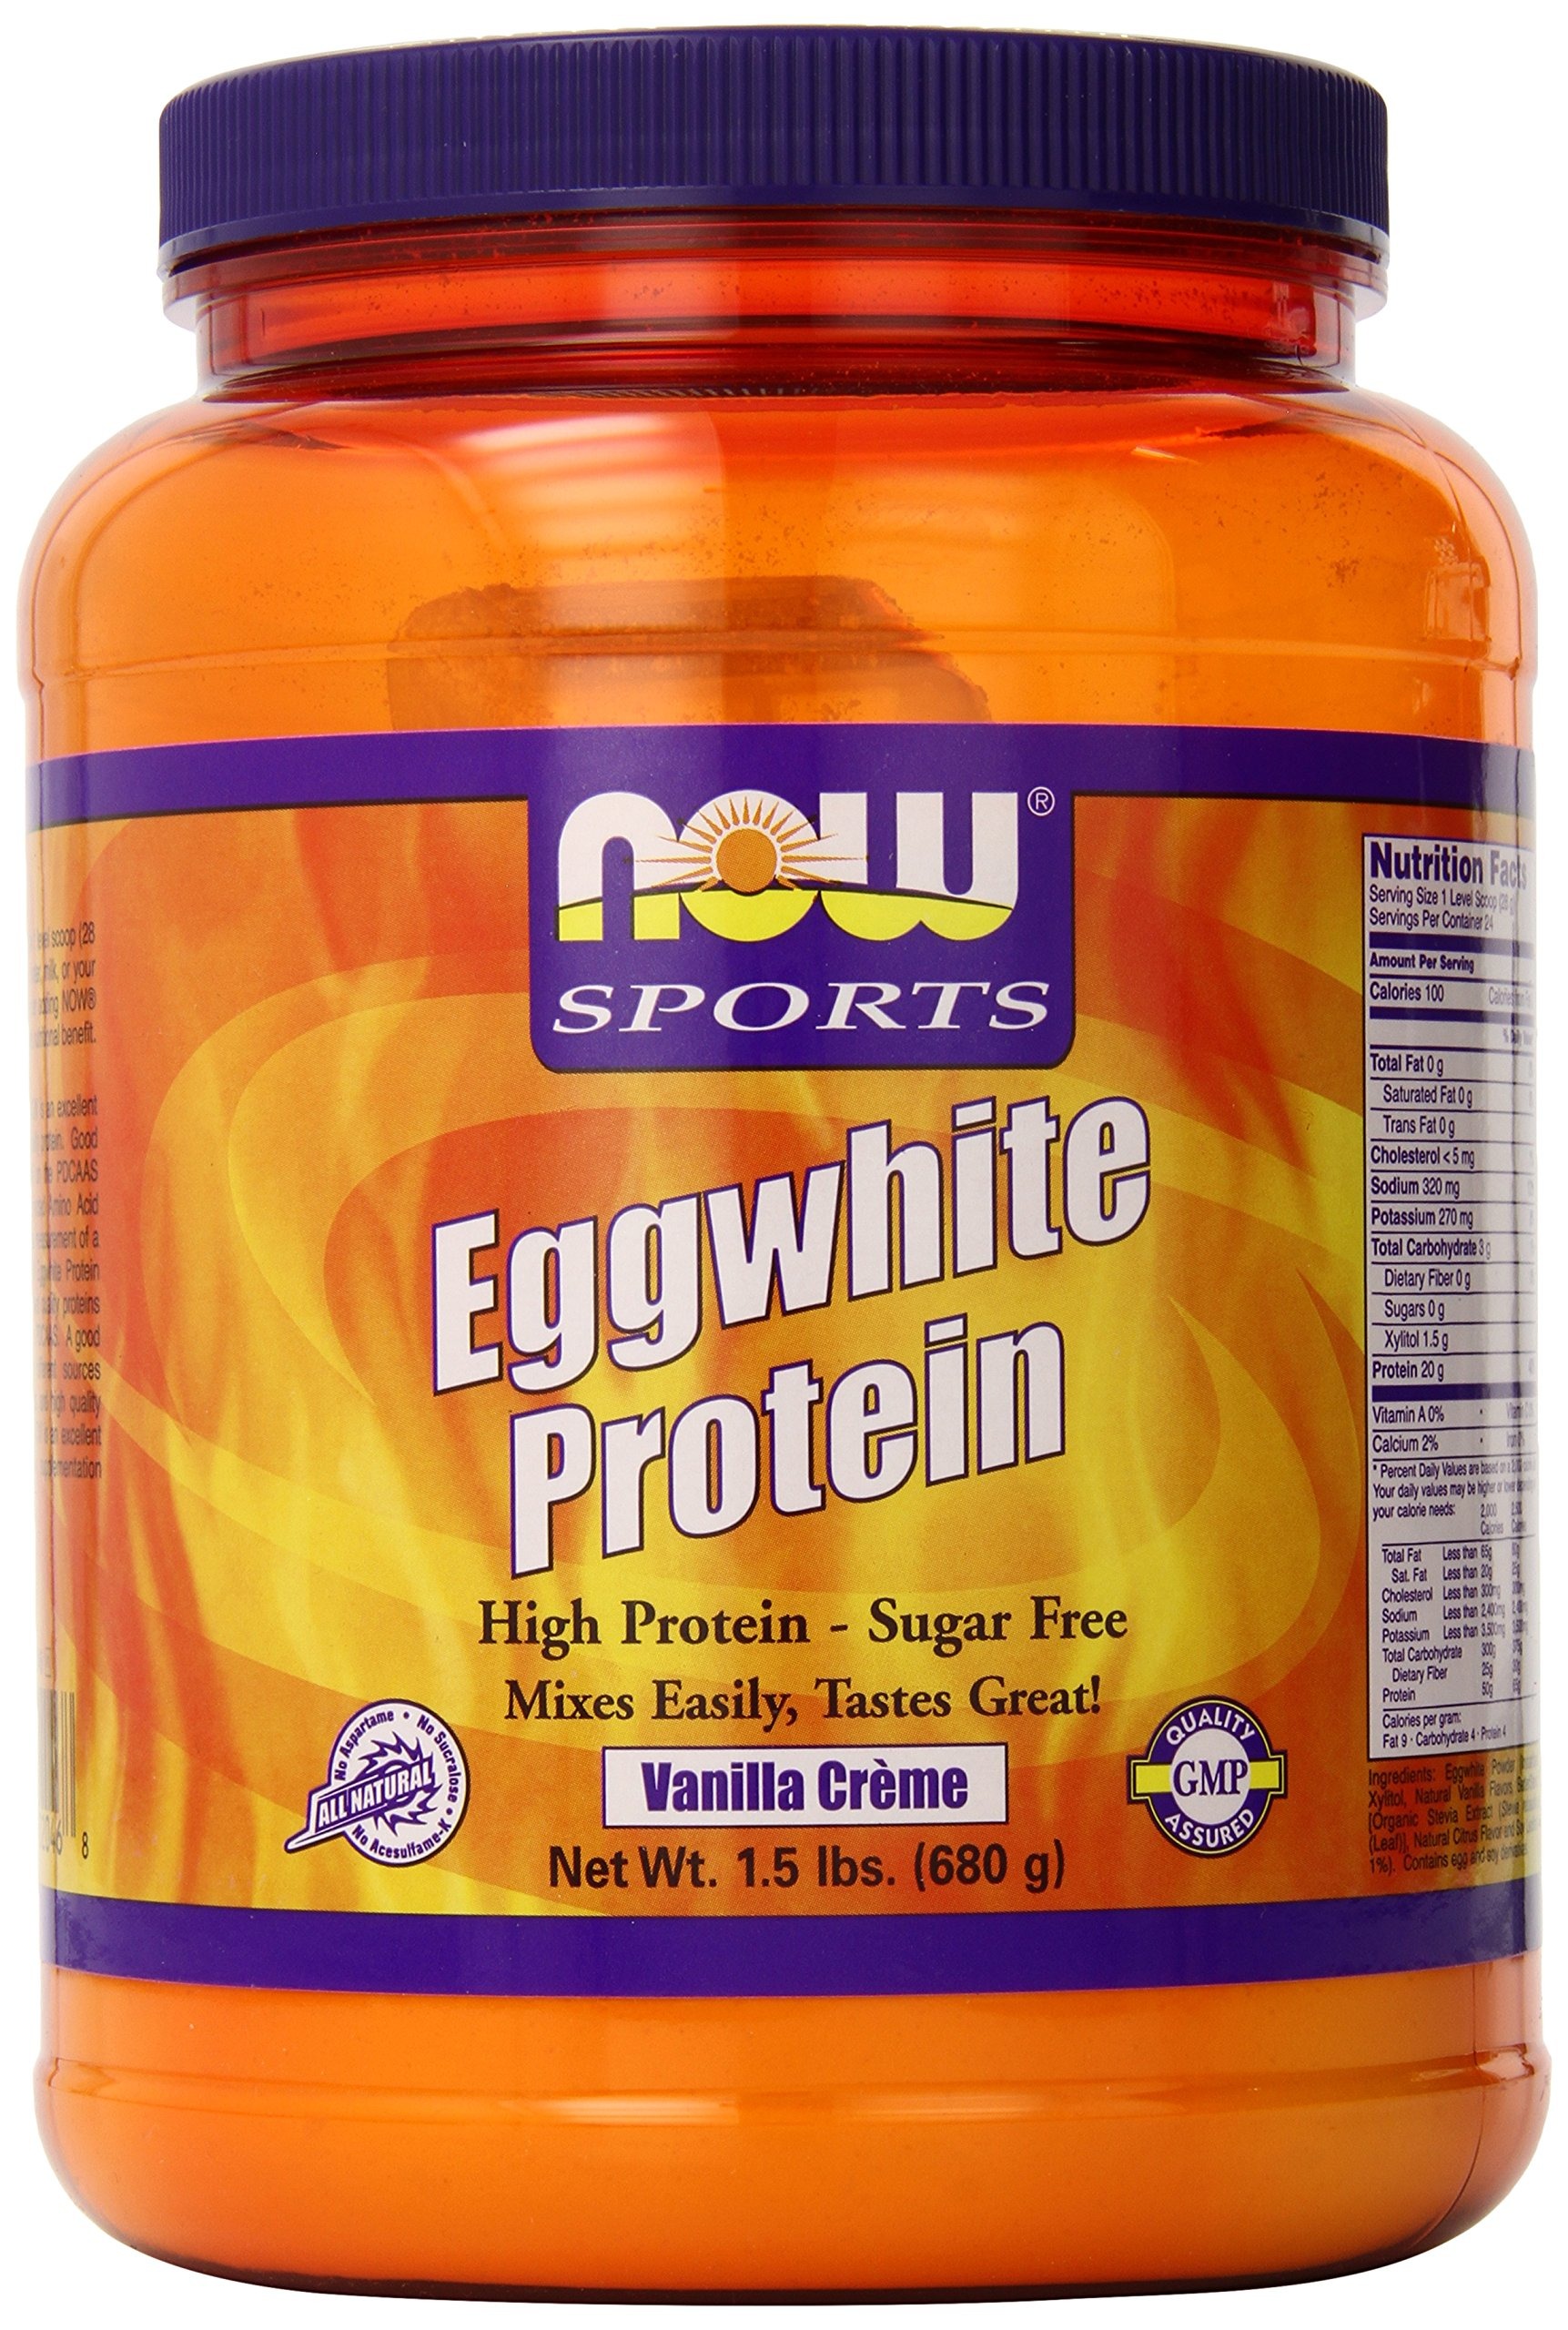
Item Name: NOW Sports Eggwhite Protein, Vanilla Creme, 1.5 Pound
Value: 24.0
Unit: Ounce

Price: 42.945